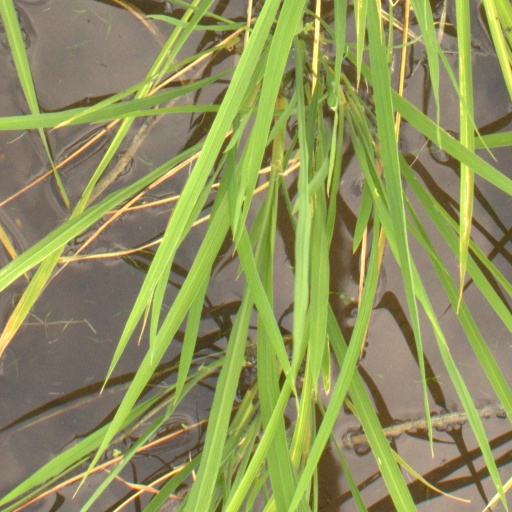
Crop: rice